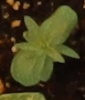
Label: Flax